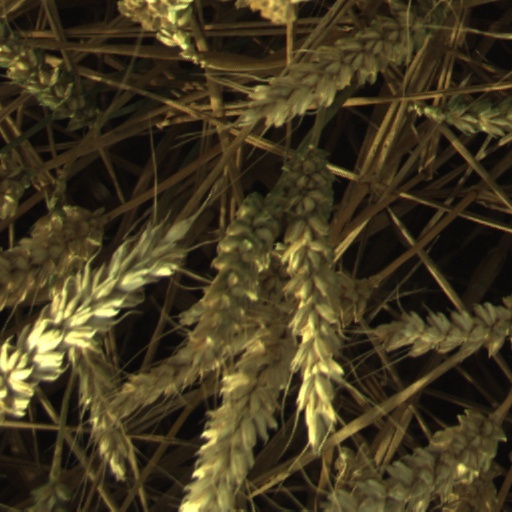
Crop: wheat